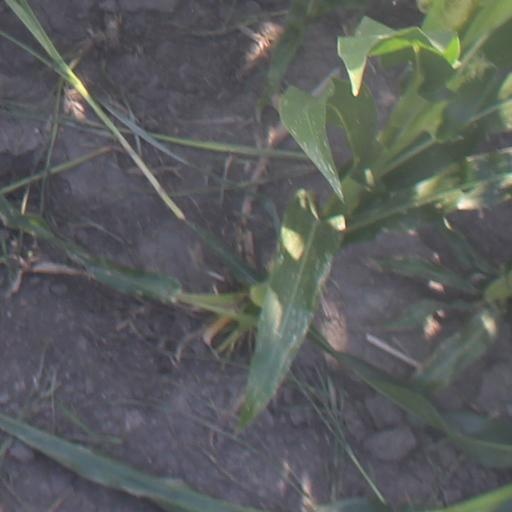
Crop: maize; corn